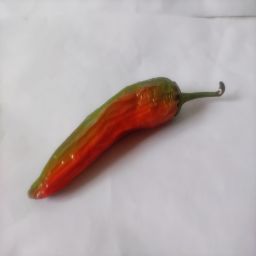
Crop: New Mexico Green Chile
Quality: Old